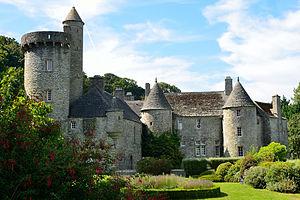
Manoir de Dur-Écu, à Urville-Nacqueville, Manche, Basse-Normandie, France This building is inscrit au titre des Monuments Historiques. It is indexed in the Base Mérimée, a database of architectural heritage maintained by the French Ministry of Culture,
Urville-Nacqueville est une ancienne commune française, située dans le département de la Manche en région Normandie, peuplée de 2 172 habitants. Elle est issue de la fusion d'Urville-Hague et de Nacqueville, le 1ᵉʳ janvier 1964.
Le manoir de Dur-Écu est une ancienne demeure fortifiée, du XIVᵉ siècle, reconstruit au XVIᵉ siècle, qui se dresse sur la commune déléguée d'Urville-Nacqueville dans le département de la Manche, en région Normandie.
Cet article recense les monuments historiques situés dans l'arrondissement de Cherbourg, dans le département de la Manche.